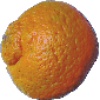
Label: Mandarine 1